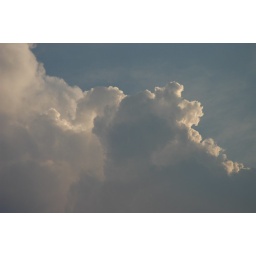
abstract clouds in blue sky